Adela and Celsa Speratti

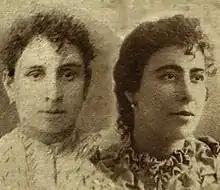
L to R: Celsa Speratti and Adela Speratti

Adela Speratti (1865–1902) and Celsa Speratti (1868–1938) were Paraguayan sisters who were instrumental in developing the educational system of the country. Born during the War of the Triple Alliance, in which their father was killed, the sisters and their mother became refugees, fleeing to Argentina. Both trained as teachers there before returning to Paraguay and establishing the first normal school in Asunción.